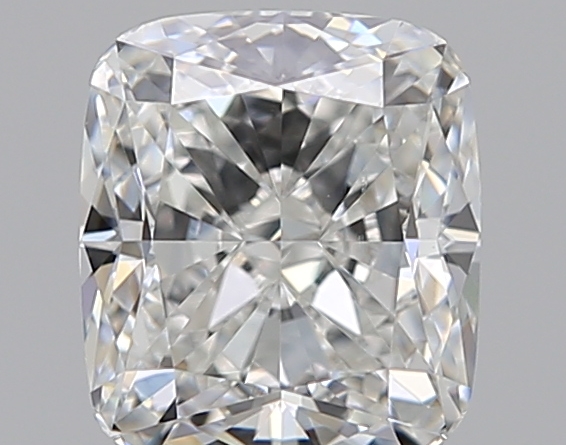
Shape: cushion
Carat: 0.7
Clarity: VVS1
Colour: G
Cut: EX
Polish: EX
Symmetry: EX
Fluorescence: N
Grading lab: GIA
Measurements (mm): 5.36 x 4.69 x 3.16